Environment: real
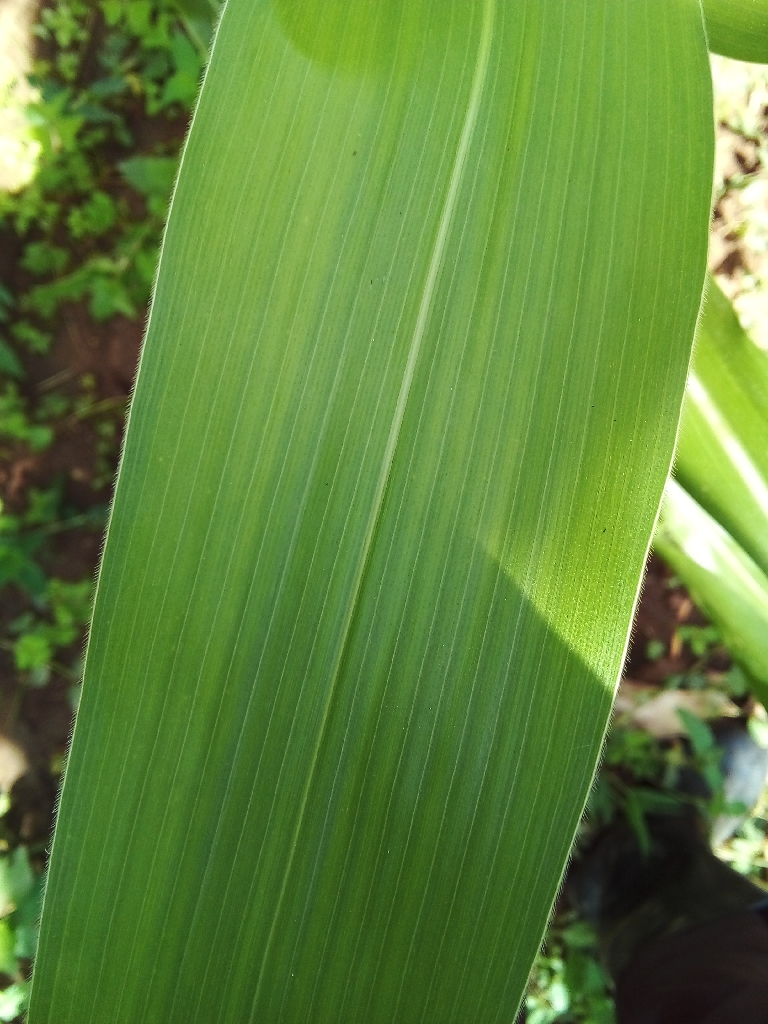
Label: healthy